List of Star Wars weapons

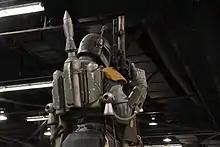
A replica of Boba Fett's outfit, which also includes a small seeker missile mounted on his jet pack

The usage of rockets and missiles is seen frequently throughout the "Star Wars" franchise, including in films, comics, and novels. Within the "Star Wars" universe, these weapons are seen as complementary to energy weapons thanks to their ability to go around obstacles to hit targets, including those hiding behind the horizon, and to be fitted with a variety of mission-specific warheads, including antimatter, electromagnetic pulse, and hard radiation. However unlike a blaster bolt a missile can be shot down and is more easily dodged. The use of inertial compensators and tensor fields allow "Star Wars" missiles to withstand turning accelerations of up to 10,000 G without damaging their components.